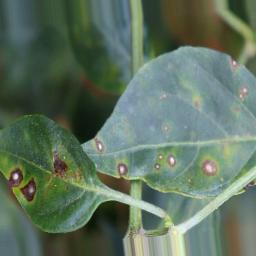
Label: cercospora